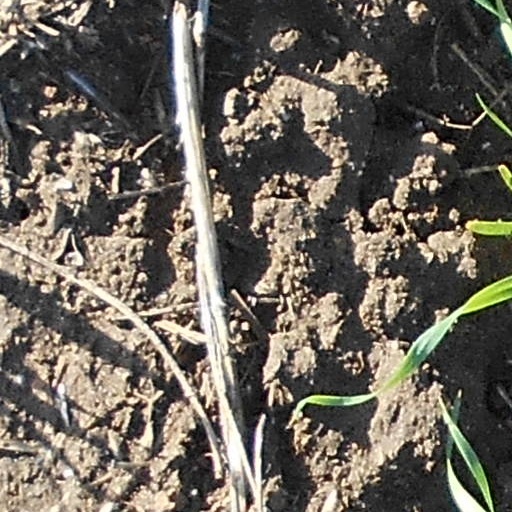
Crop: wheat